Dance Dance Revolution Hottest Party 2

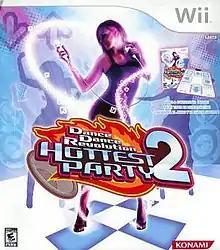
North American cover art

Dance Dance Revolution Hottest Party 2, later released as in Japan, was announced by Konami on May 15, 2008 as part of the 10th anniversary of "Dance Dance Revolution" celebration. "Hottest Party 2" features the same gameplay as the first Hottest Party and introduces new gameplay modes, gimmicks, characters and graphical enhancements. The game also features an all-new soundtrack featuring licensed music from the past four decades as well as new Konami Originals. Hottest Party 2 was released on September 16, 2008 in North America. A teaser site for the Japanese release was launched on December 9, 2008 featuring new gameplay footage from the game.